Frank Collymore

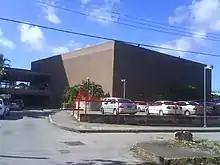
The Frank Collymore Hall at the Central Bank of Barbados, Bridgetown, St. Michael, Barbados.

Frank Appleton Collymore MBE (7 January 1893 – 17 July 1980) was a Barbadian literary editor, writer, poet, stage performer and painter. His nickname was "Barbadian Man of the Arts". He also taught for 50 years at Combermere School, where he sought out and encouraged prospective writers in his classes, notably George Lamming and Austin Clarke. Collymore was the founder and long-time editor of pioneering Caribbean literary magazine "BIM".